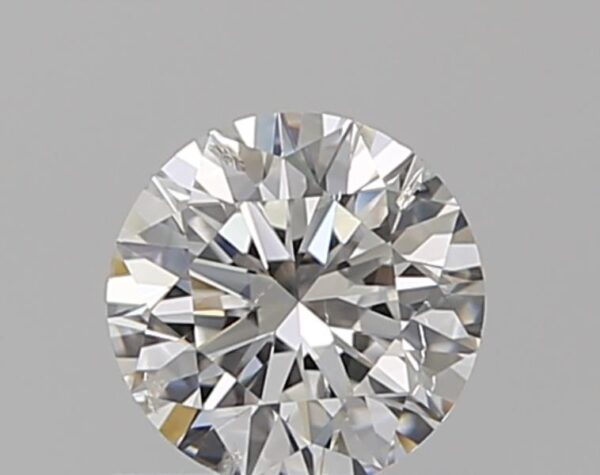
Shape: round
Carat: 0.5
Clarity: SI2
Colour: G
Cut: EX
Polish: EX
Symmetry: VG
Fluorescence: N
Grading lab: GIA
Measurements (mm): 5.05 x 5.07 x 3.17